Eliot Bridge

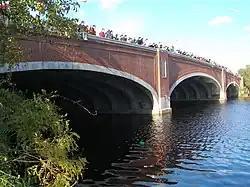
The Eliot Bridge in October 2008

The Eliot Bridge is a bridge over the Charles River between Cambridge, Massachusetts and Allston, Boston, Massachusetts. It connects Soldiers Field Road in Allston with Gerry's Landing Road, Memorial Drive, Greenough Boulevard, and the Fresh Pond Parkway in Cambridge.